Waseca County Courthouse

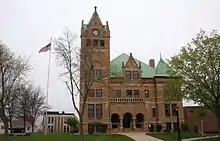
The courthouse from the east

The Waseca County Courthouse is a two-story building of Kasota limestone and buff-colored brick, with a large bell- and clock-tower. It was designed by Minneapolis architects Orff and Joralemon and constructed by J. D. Carroll of St. Paul Park for $55,833. It features polished granite columns supporting triple arches at the entrance. The interior is decorated with wainscoting, oak woodwork, tiled fireplaces, etched glass, paneled doors, and marble flooring.